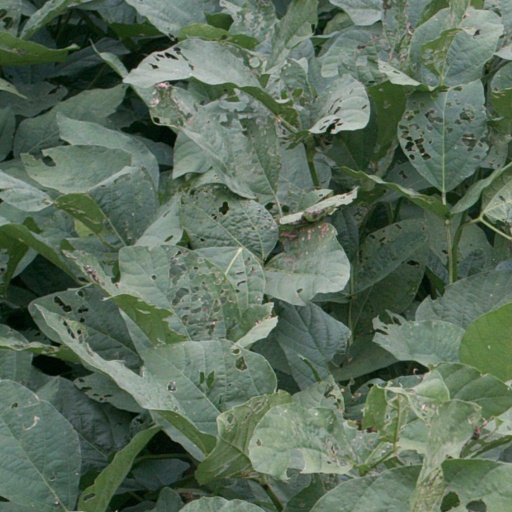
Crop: soybean